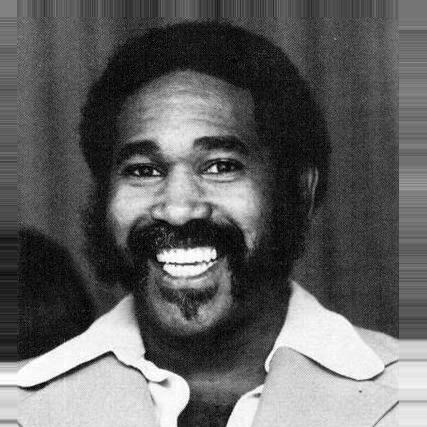
Age: 35